Christopher Emery

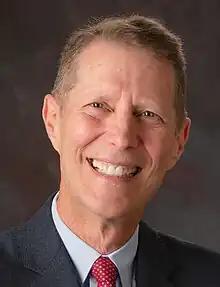
Emery in 2023

Christopher Beauregard Emery (born August 1, 1957) is an American author and former government official. He was a White House Usher during the Reagan, George H. W. Bush, and Clinton administrations. Emery later served as the chief information officer of the United States Department of Justice National Security Division and the Architect of the Capitol. He was chief enterprise architect of the U.S. Securities and Exchange Commission. Emery is the author of the memoir "White House Usher: Stories from the Inside" (2017).